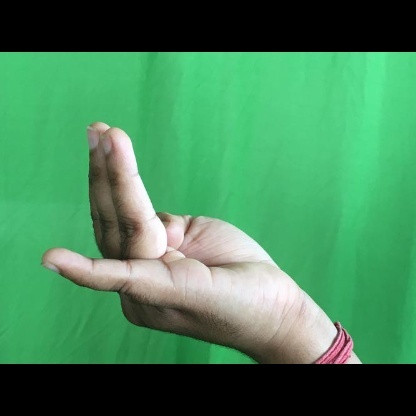
Mudra: Chaturam